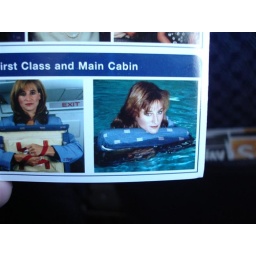
I just thought that picture was so funny -- she looks like a cat in water